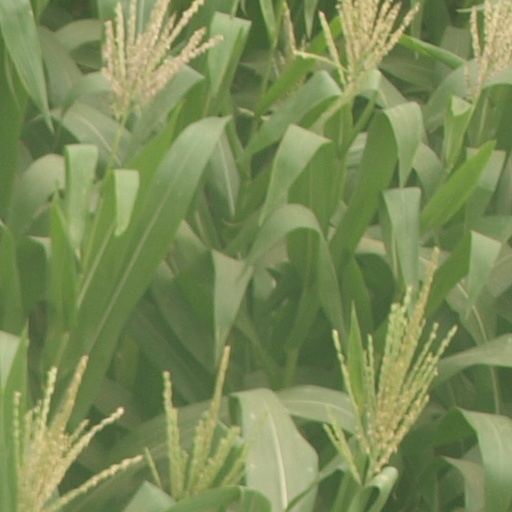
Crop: maize; corn